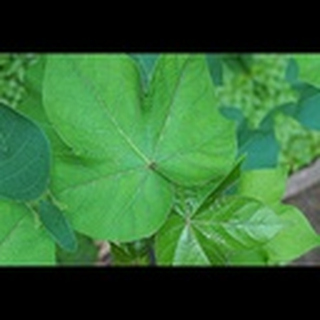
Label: healthy_cotton